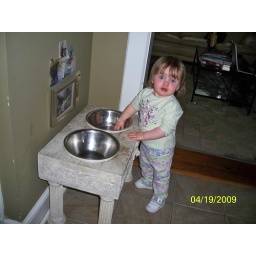
Washing my hands in Clyde's water bowl